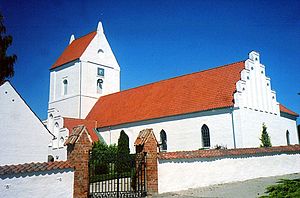
Hellested Kirke
Hellested Kirke
Hellested Kirke ligger i Stevns Kommune på Sydsjælland.